2018 Chicoutimi—Le Fjord federal by-election

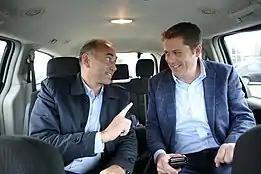
Richard Martel on the campaign trail with Conservative Party leader Andrew Scheer.

Port Saguenay board member Lina Boivin, who was endorsed by Lemieux, defeated former Saint-Charles de Bourget mayor Michel Ringuette for the Liberal nomination, held in May 2018. A rumoured candidate for the Liberal nomination was former Paralympic athlete and head of university sport at UQAC, Philippe Gagnon. Former municipal councillor and former Quebec Liberal MNA candidate Joan Simard, local businessman Simon-Pierre Murdock, who later endorsed Boivin, and Chicoutimi-Nord Municipal Councillor Marc Pettersen declined to run for the nomination. "Promotion Saguenay" Director of Industrial Development and Corporate Affairs Claude Bouchard had his candidacy rejected by the federal Liberal party.